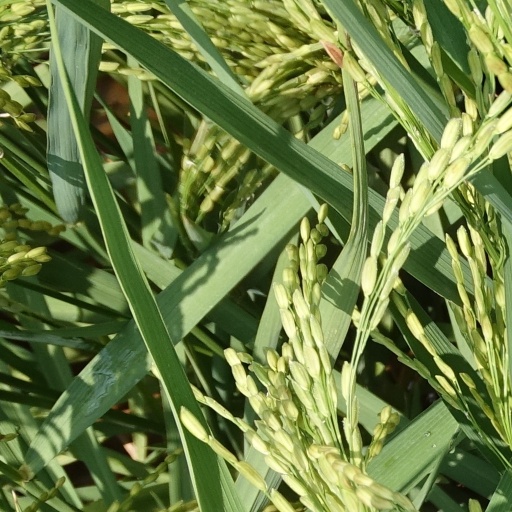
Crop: rice